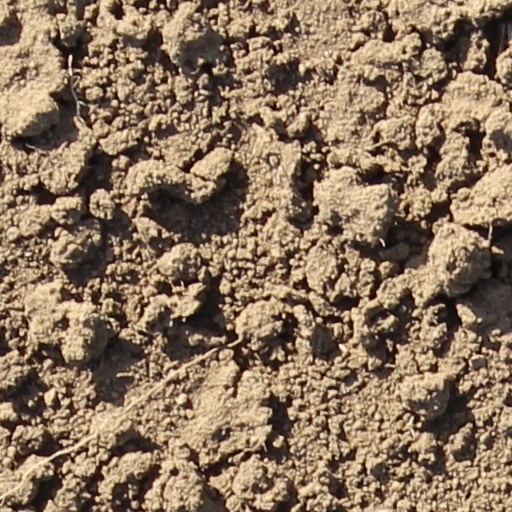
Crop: wheat